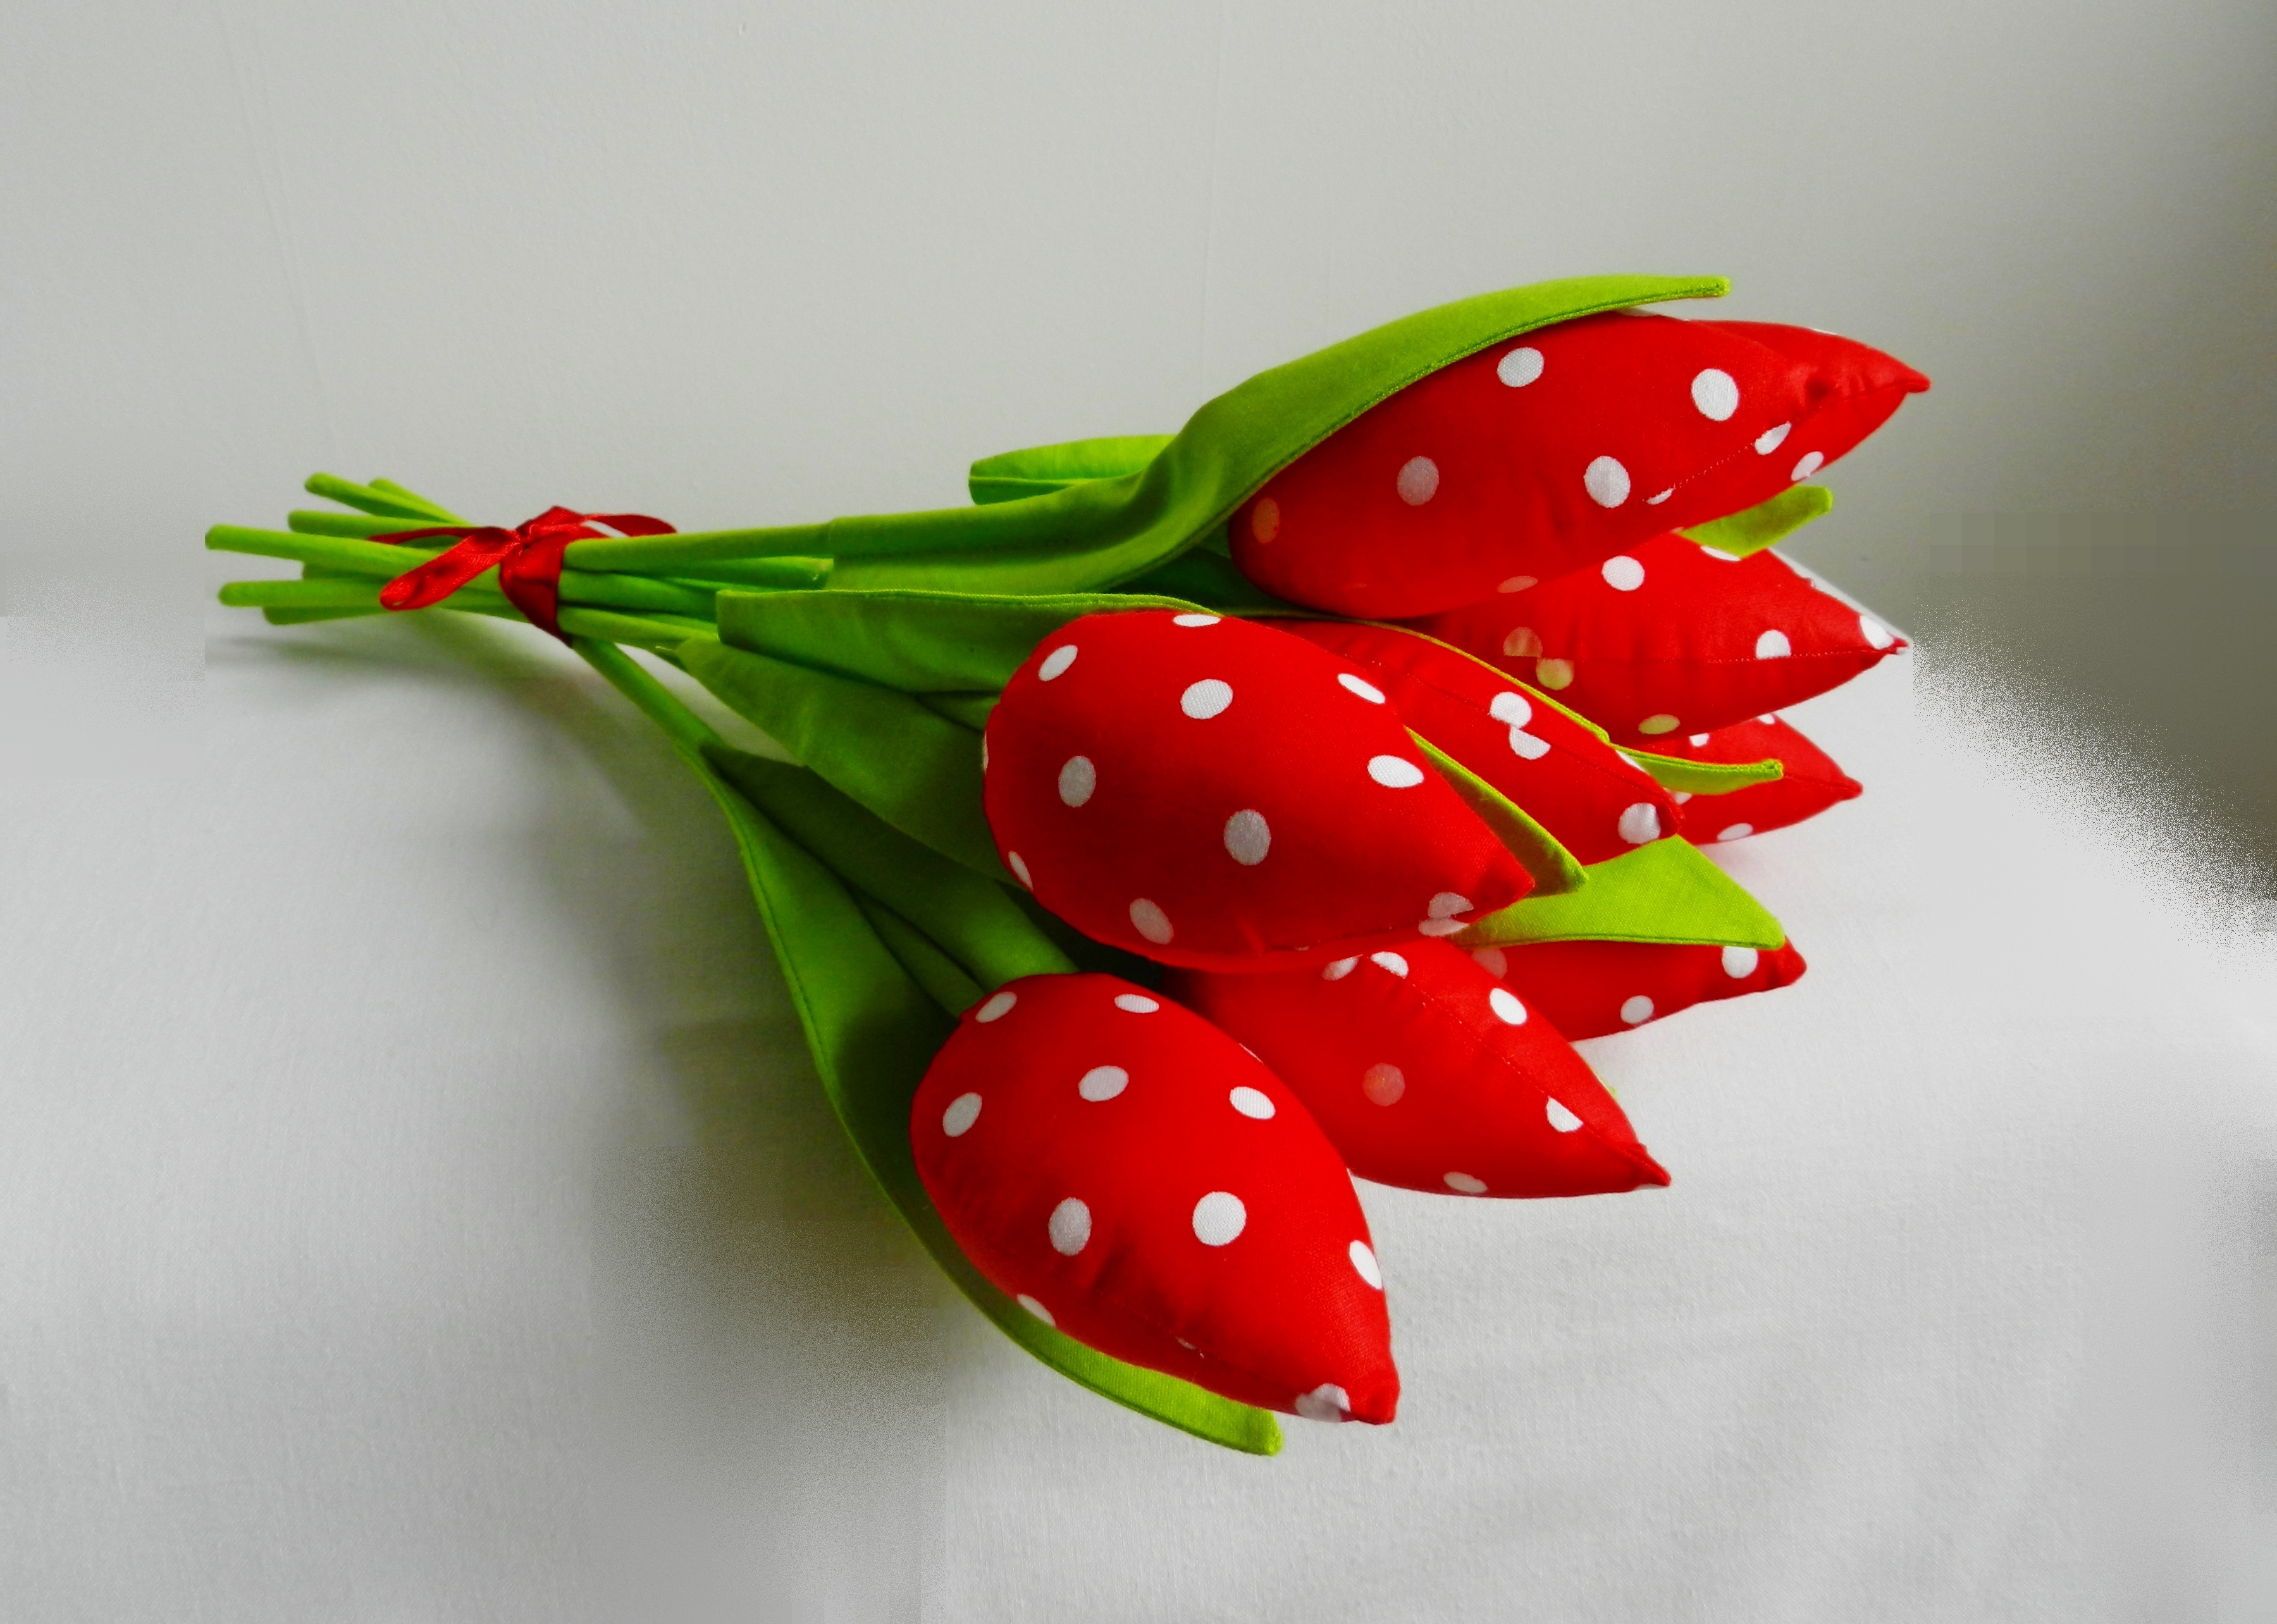
plant, woman, fruit, leaf, flower, petal, bouquet, decoration, food, green, red, produce, vegetable, flora, strawberry, flowers, colors, composition, beauty, beautiful, tulips, colored, posy, strawberries, macro photography, flowering plant, land plant